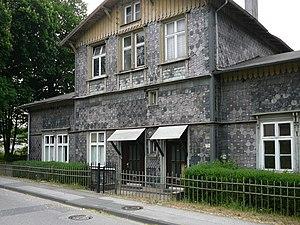
L’ardoise est une roche métamorphique issue d'une argile ayant subi un métamorphisme général faible. Elle appartient à la famille des schistes à l'intérieur de laquelle elle se distingue par la qualité de son grain, très fin et homogène, et sa fissilité : sa capacité à se fendre en raison de son clivage dans le sens de la sédimentation. Ces propriétés font qu'on peut l'utiliser comme matériau de couverture.